Question: Please indicate a possible affordance area of baseball bat that can be used for holding
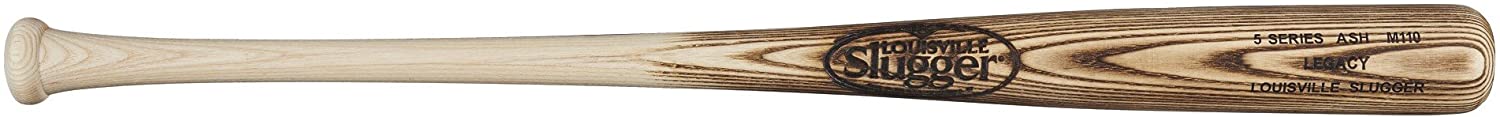
Answer: [5.896, 13.689, 718.16, 105.67]